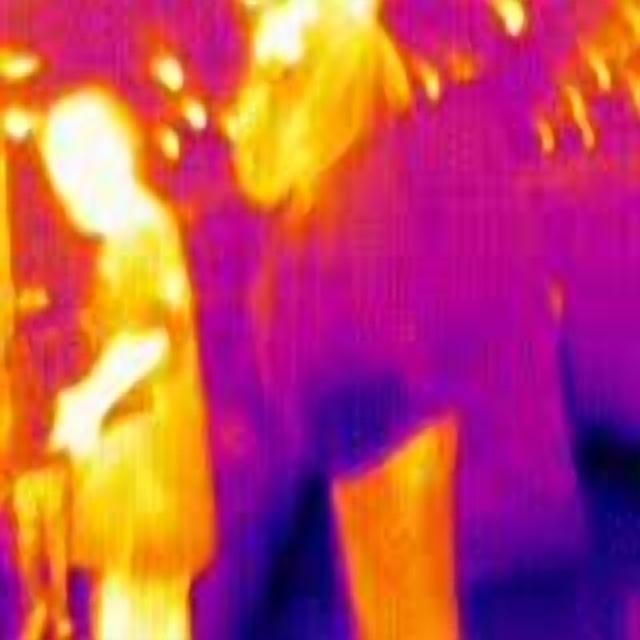
Detected objects:
label: person
label: person
label: person